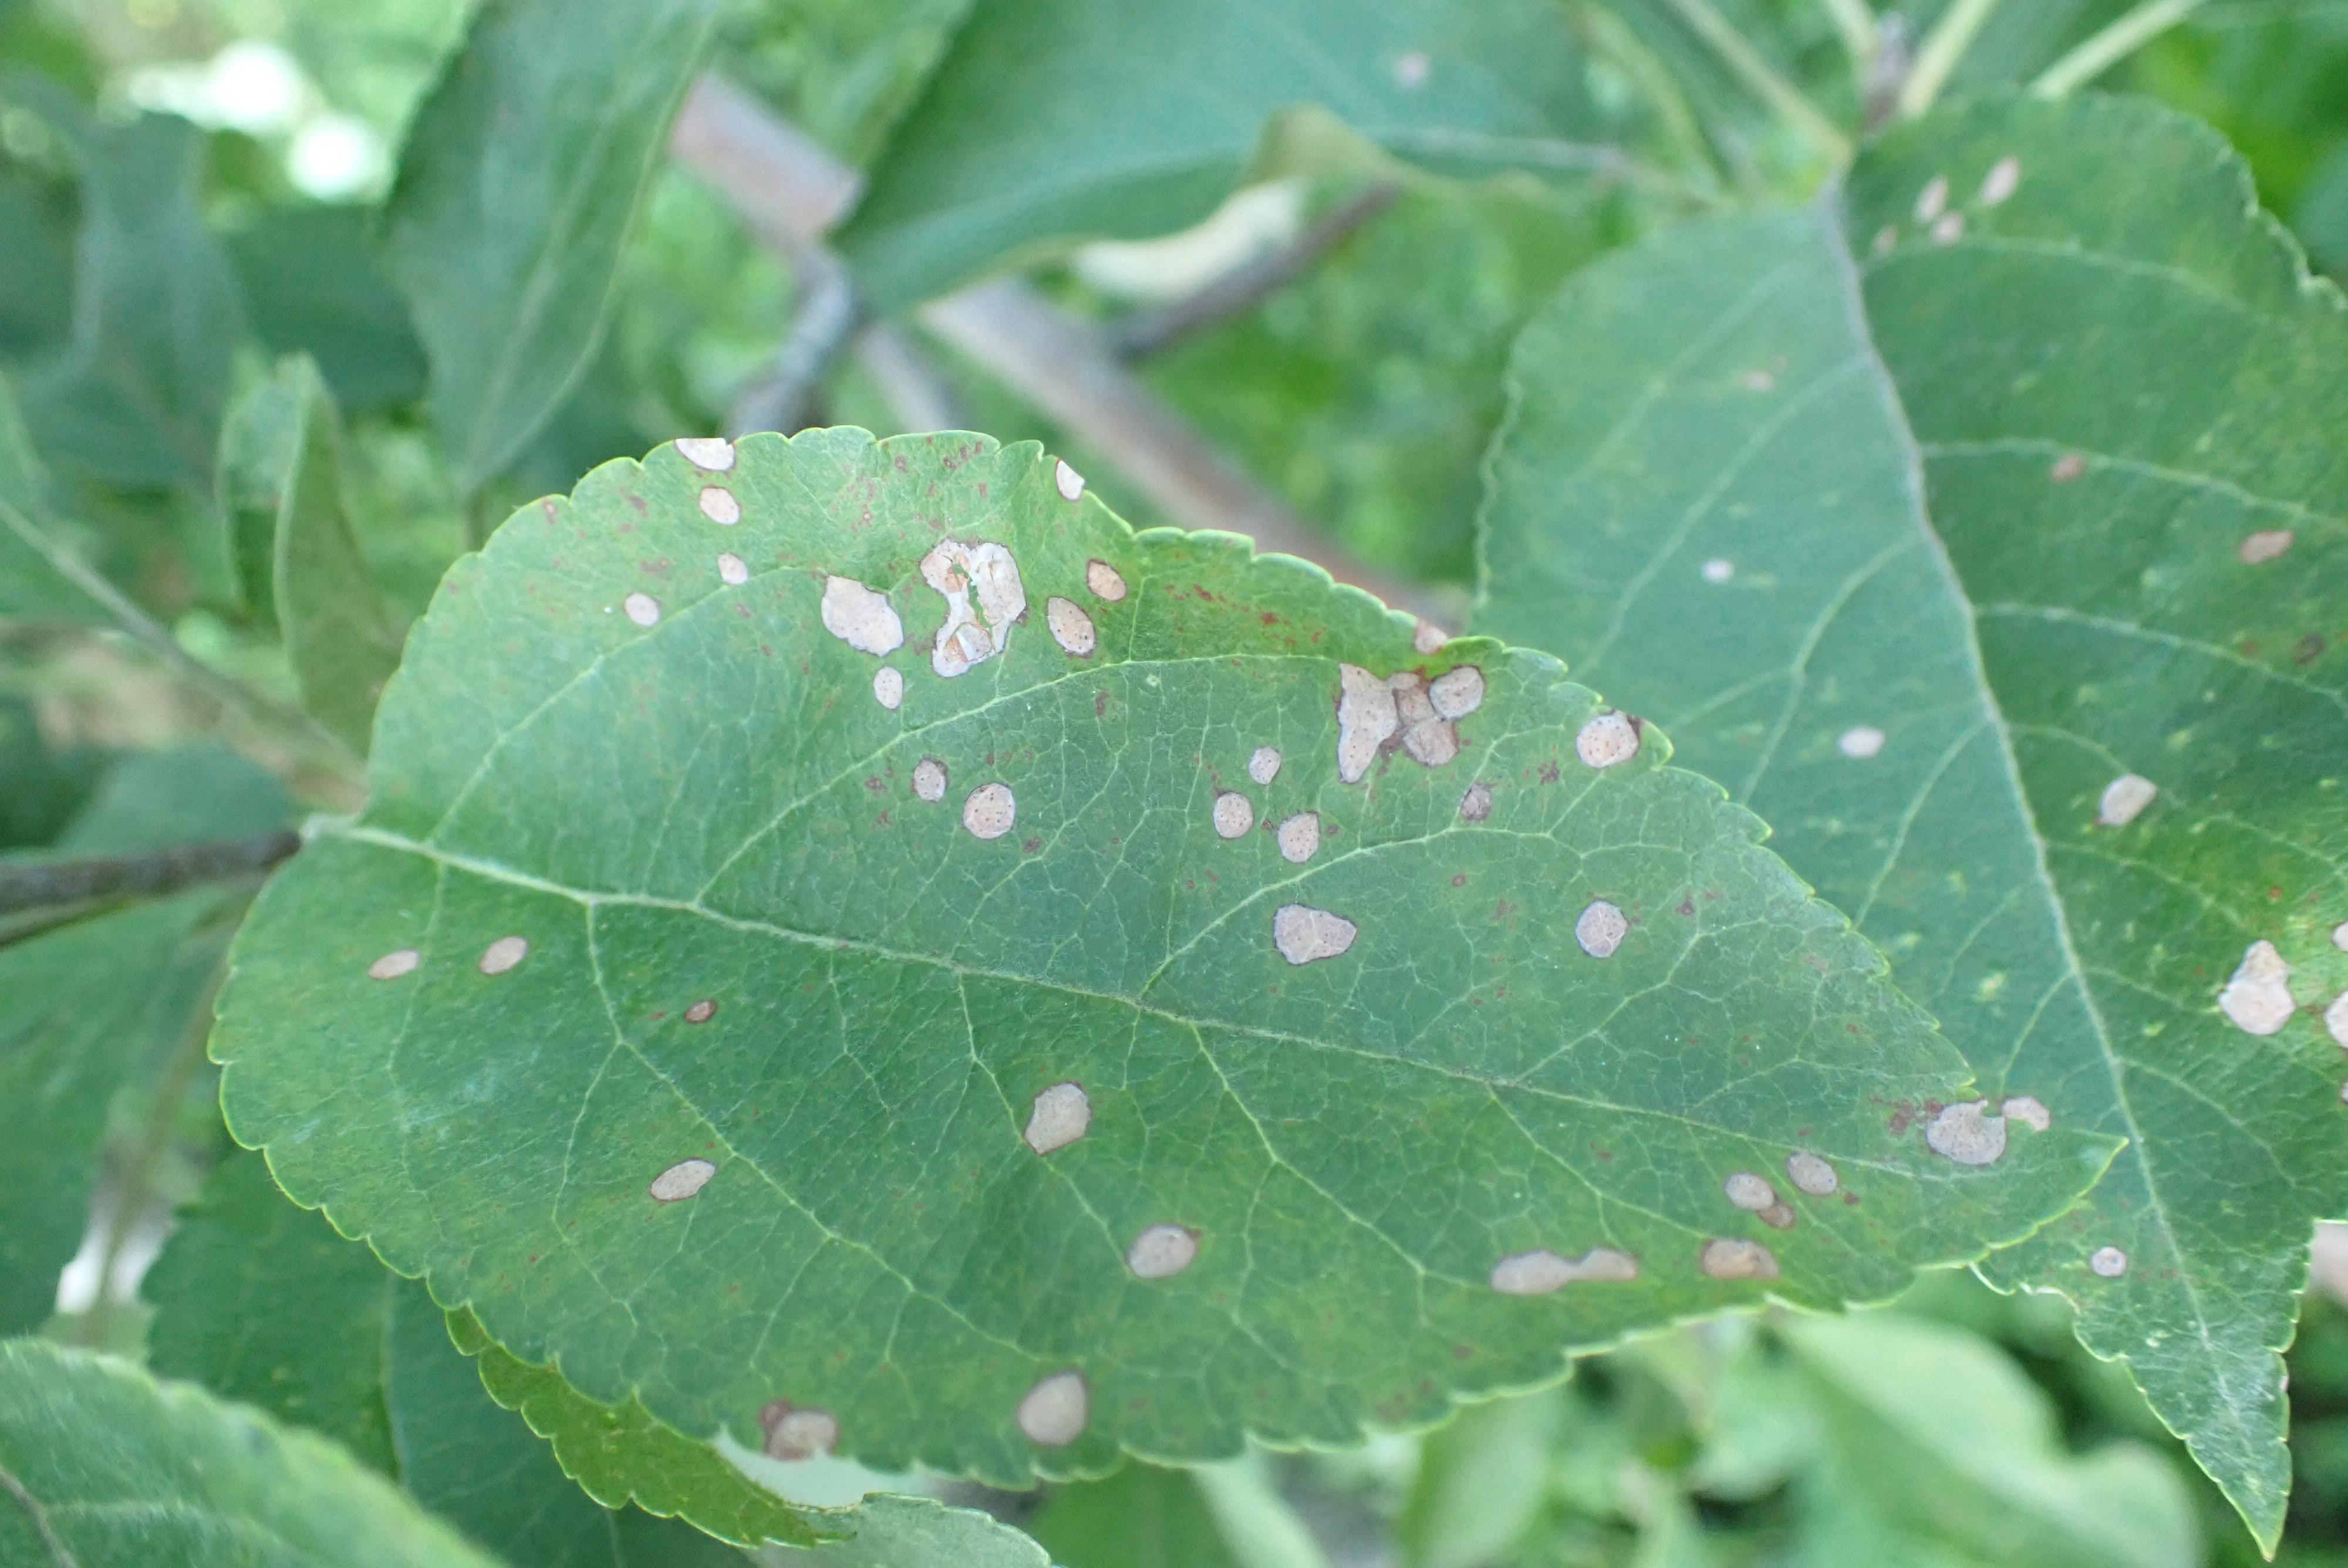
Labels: frog_eye_leaf_spot